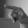
ASL letter: P